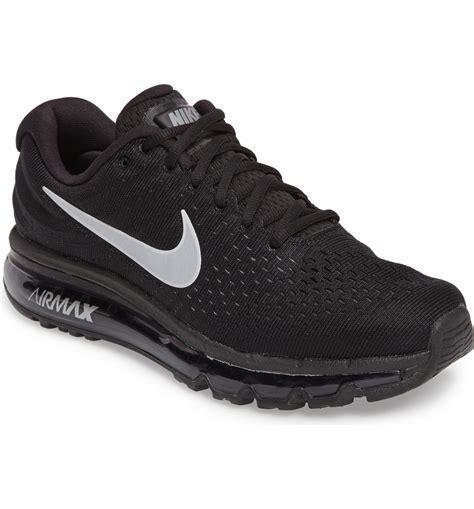
Brand: Nike
Model: Air Max 2017